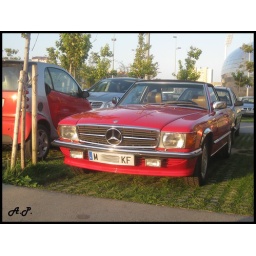
Beautiful! spotted in Santander (Cantabria).It had a 1989 plate from Madrid.